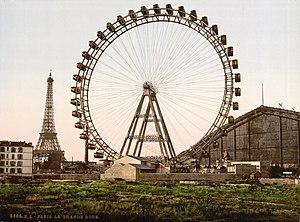
Grande Roue de Paris, France.
La Grande Roue de Paris était une grande roue d'un diamètre de 100 mètres, construite en 1900 à l'occasion de l'Exposition universelle de Paris, avenue de Suffren, près de la galerie des Machines, à l'emplacement actuel du Village suisse, puis désassemblée et démantelée.
La grande roue de Paris était une roue de 65 mètres comportant 42 nacelles. Elle se trouvait sur la place de la Concorde. À la suite d'une décision du conseil de Paris, elle a été démontée le 5 juillet 2018.